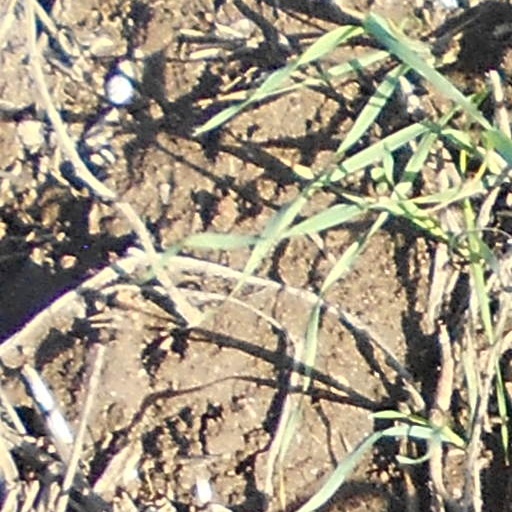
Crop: wheat